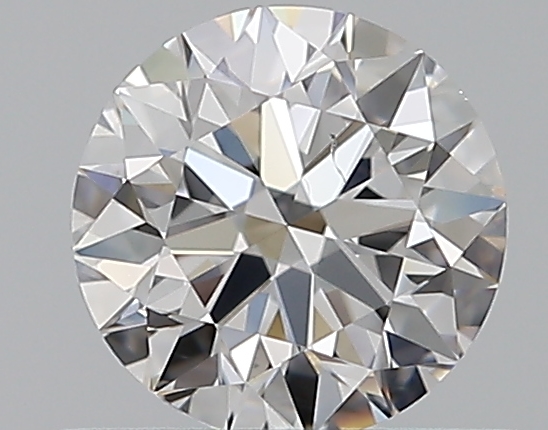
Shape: round
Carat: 0.5
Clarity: VS2
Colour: D
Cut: EX
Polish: EX
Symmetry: EX
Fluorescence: N
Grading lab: GIA
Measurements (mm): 5.05 x 5.08 x 3.14